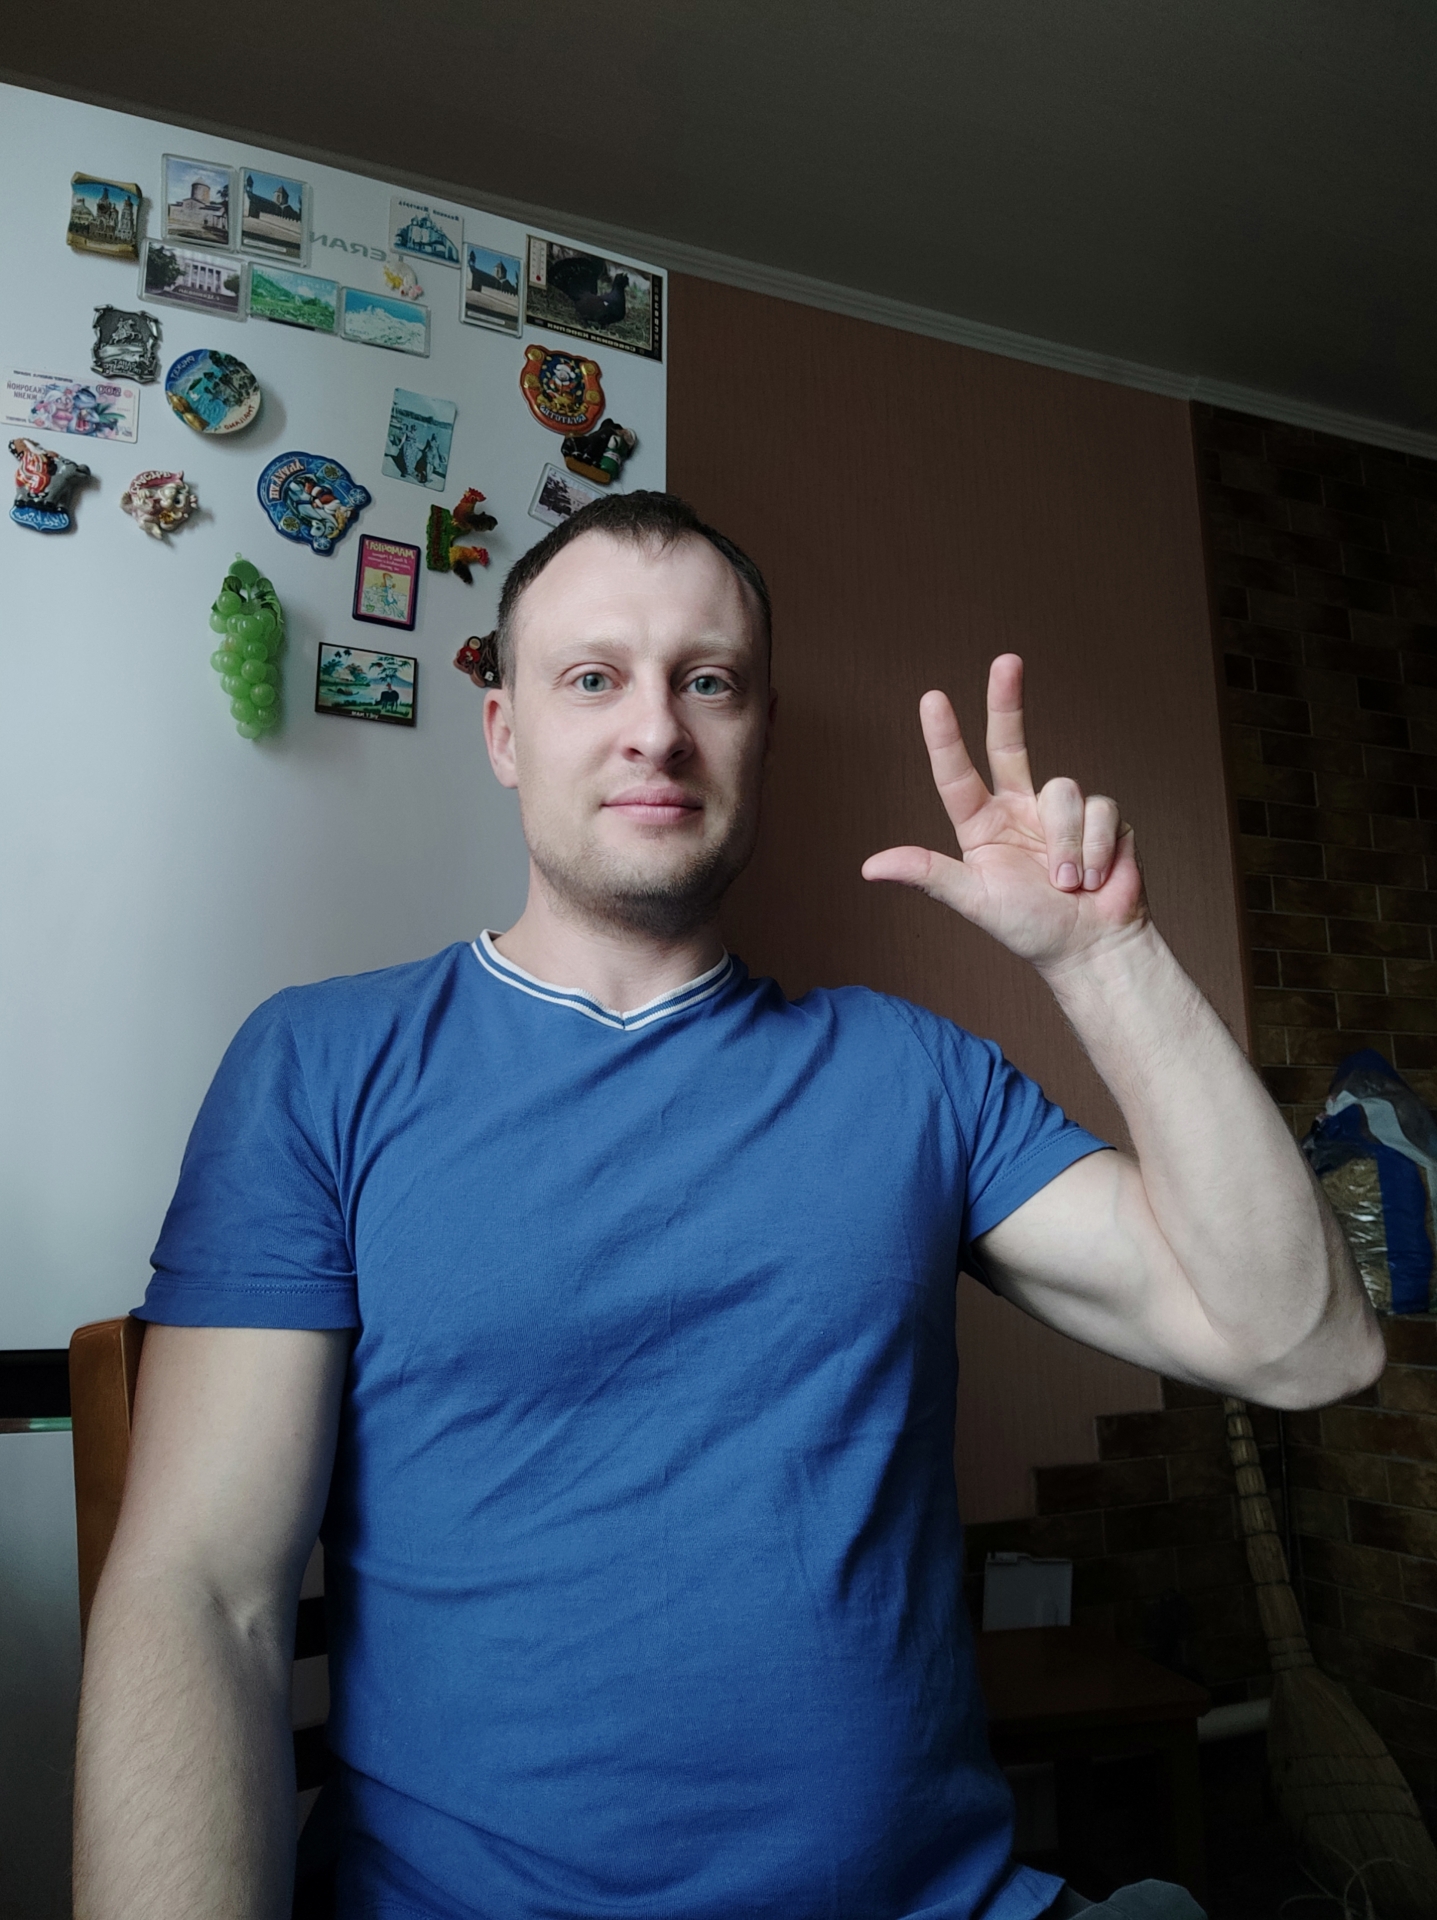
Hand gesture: three2